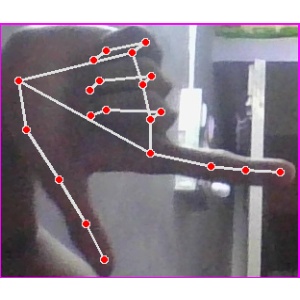
अक्षर: ख